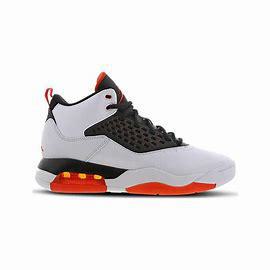
Brand: Jordan
Model: Maxin 200